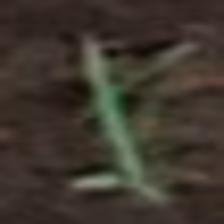
Label: single